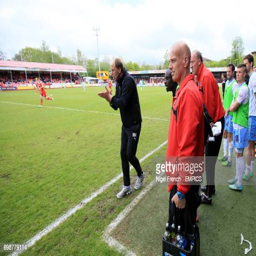
person looks on from the technical area as football player shouts instructions to their players